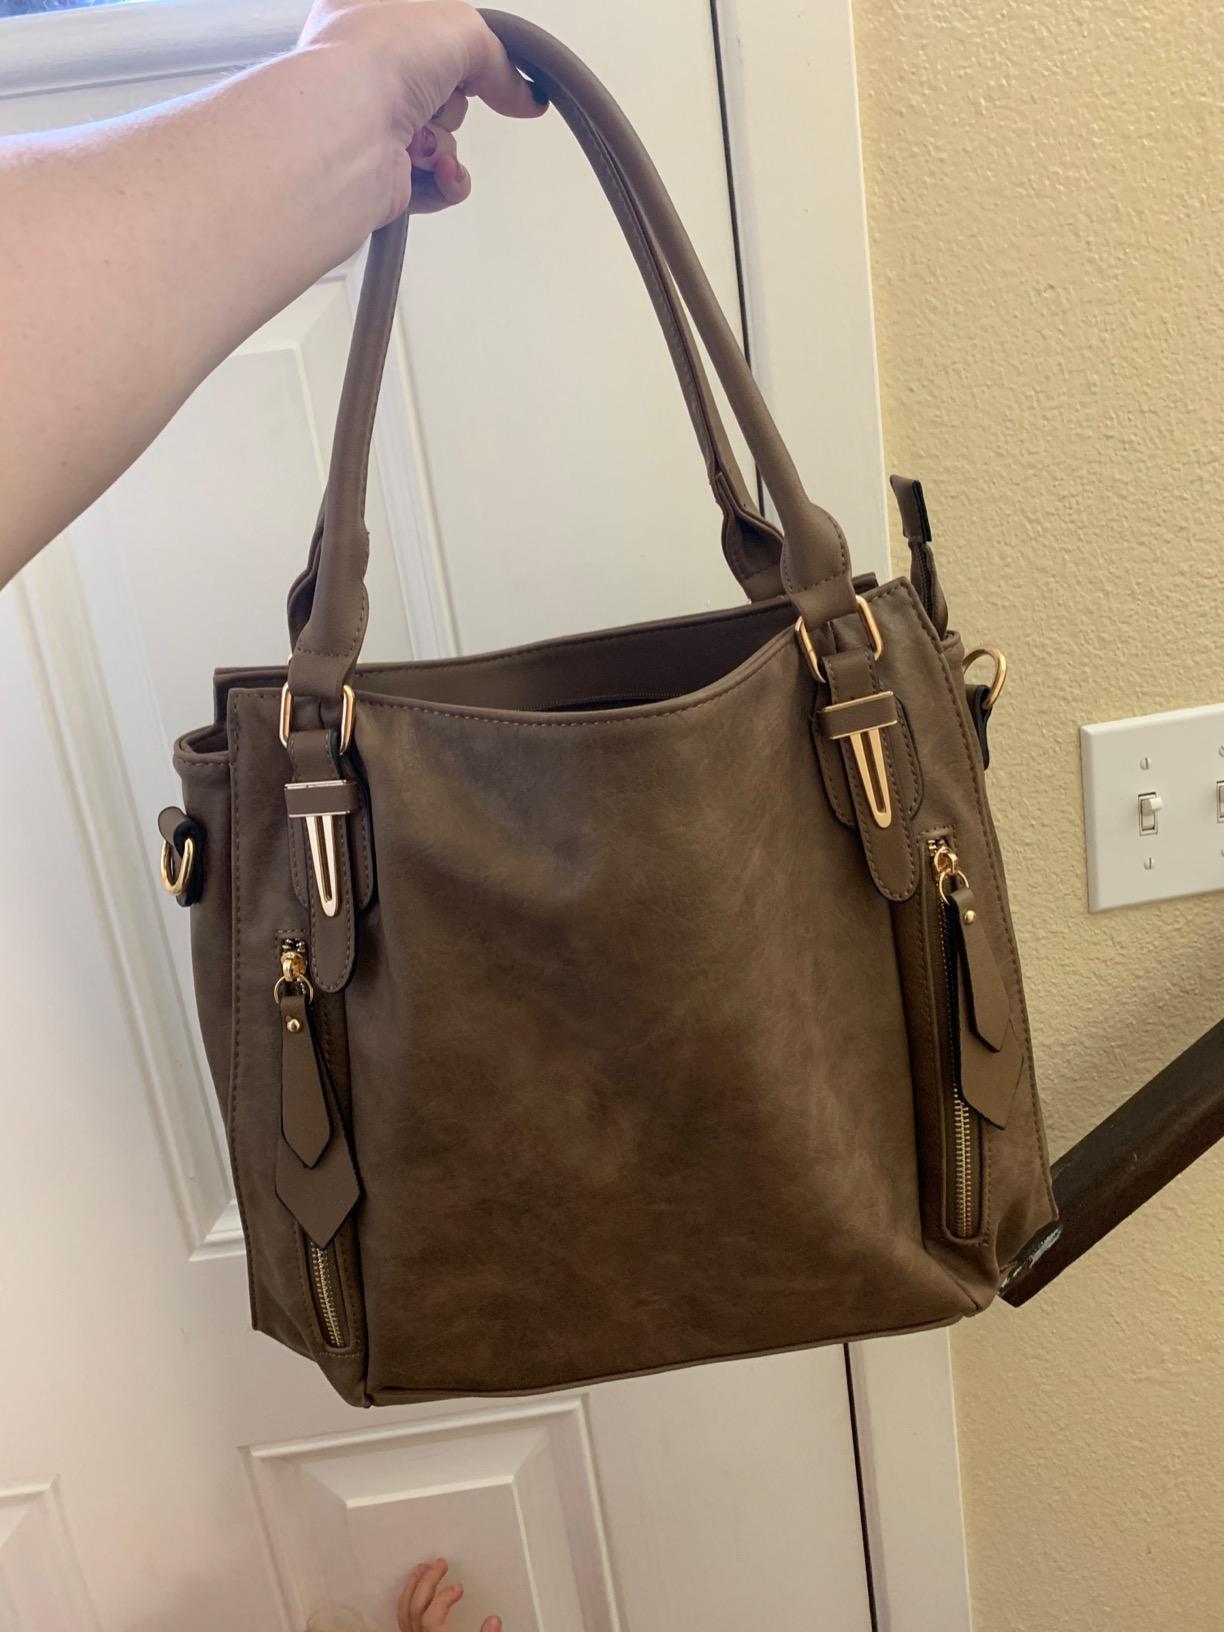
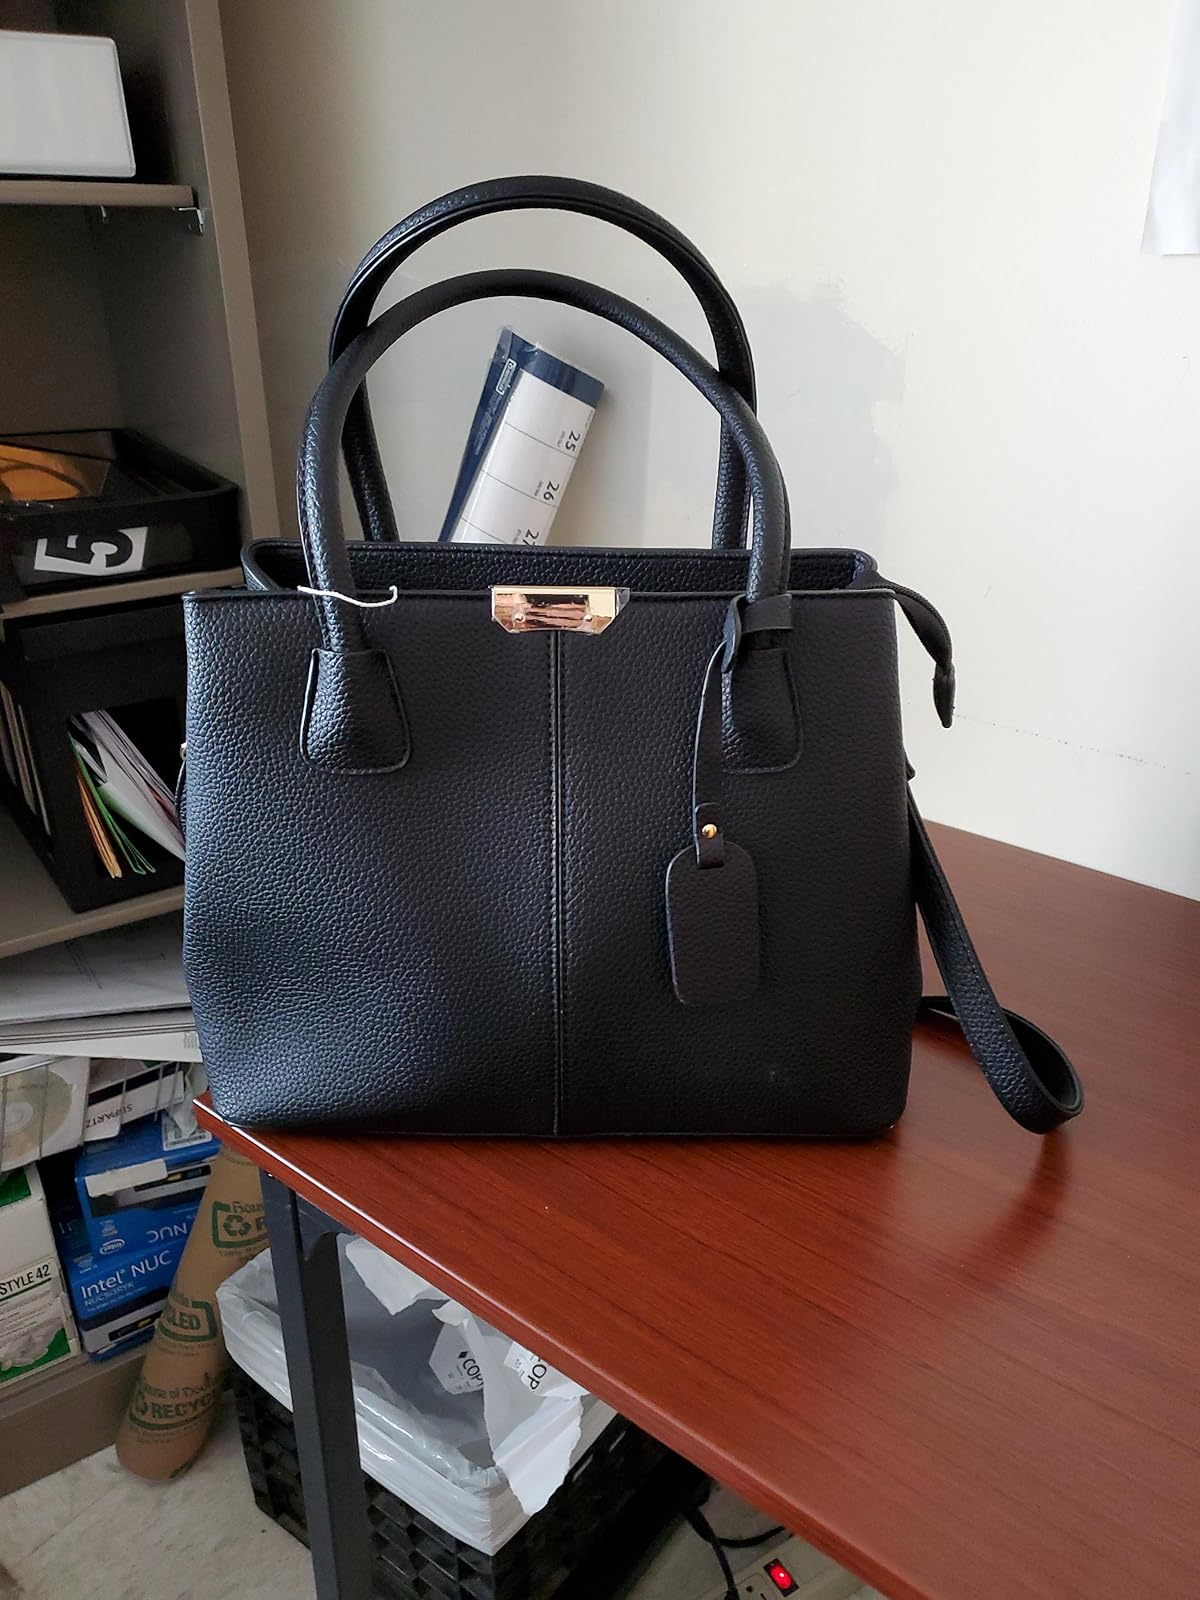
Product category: accessories_handbag
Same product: no